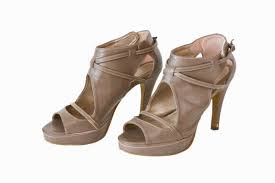
Waste category: shoes